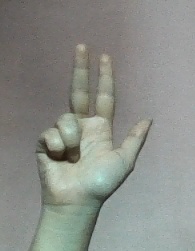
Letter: al